Jean-Claude Chauray

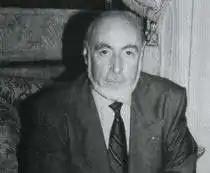
Jean Claude Chauray

Jean-Claude Chauray also known as J.C. Chauray (14 April 1934 - 14 July 1996), was a 20th-century French painter best known for still lifes. He grew up in Mauzé-sur-le Mignon, south-west of France.